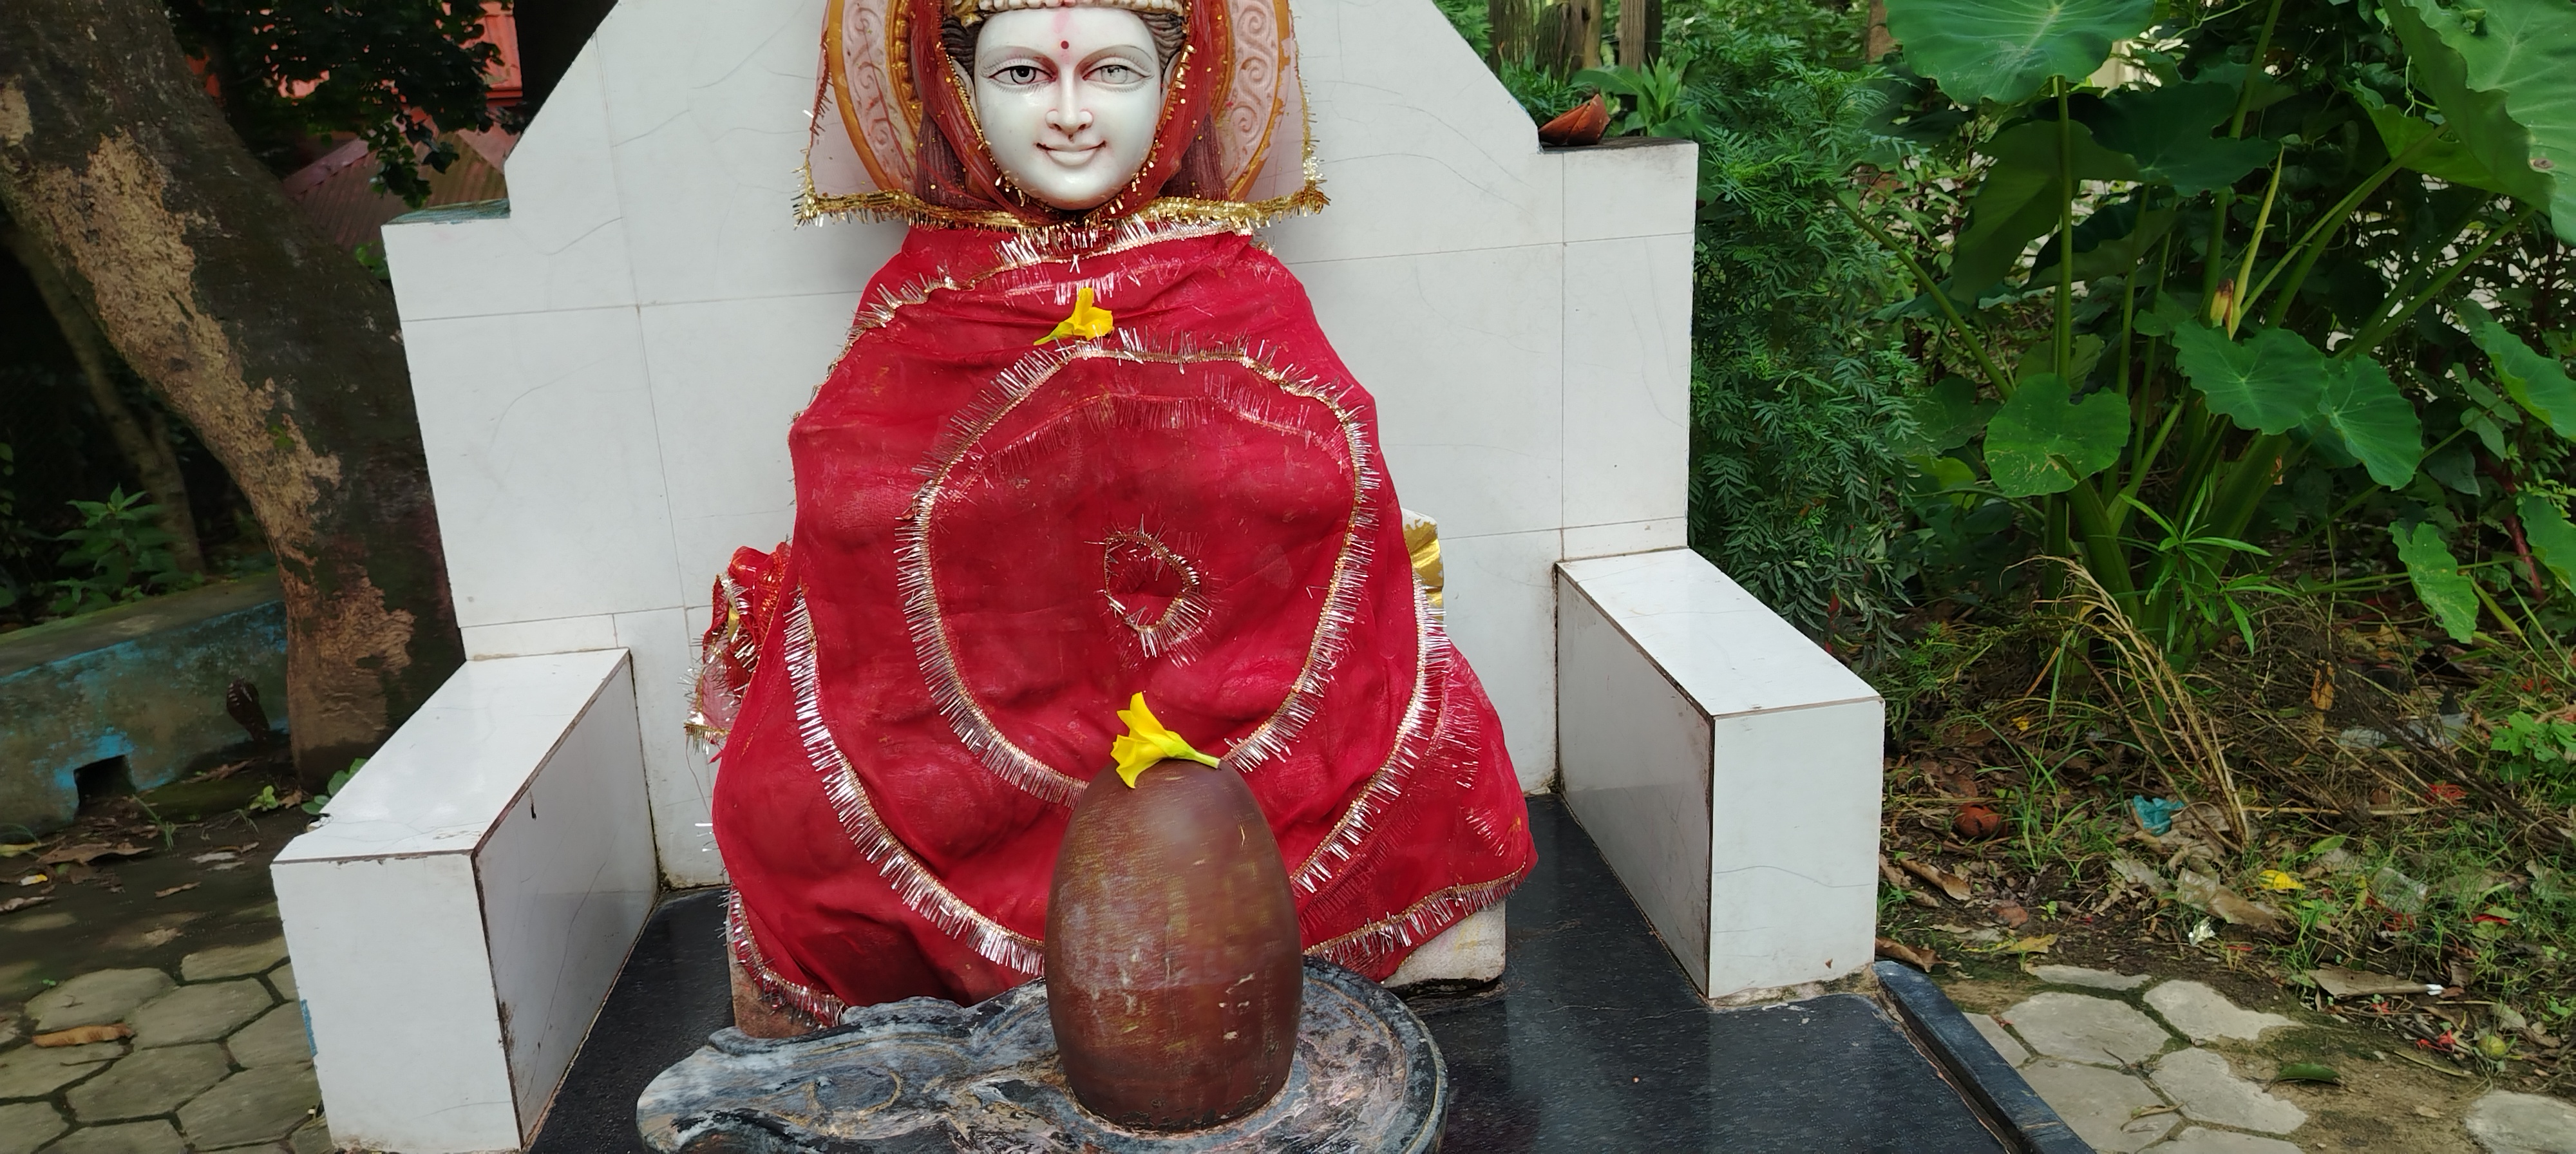
Heritage site: MahaKaleshwor_Shiva_Temple